Real-time Control System

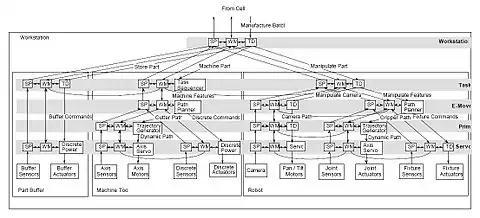
Example of a RCS-3 application of a machining workstation containing a machine tool, part buffer, and robot with vision system. RCS-3 produces a layered graph of processing nodes, each of which contains a task decomposition (TD), world modeling (WM), and sensory processing (SP) module. These modules are richly interconnected to each other by a communications system.

RCS is not a system design, nor is it a specification of how to implement specific systems. RCS prescribes a hierarchical control model based on a set of well-founded engineering principles to organize system complexity. All the control nodes at all levels share a generic node model.